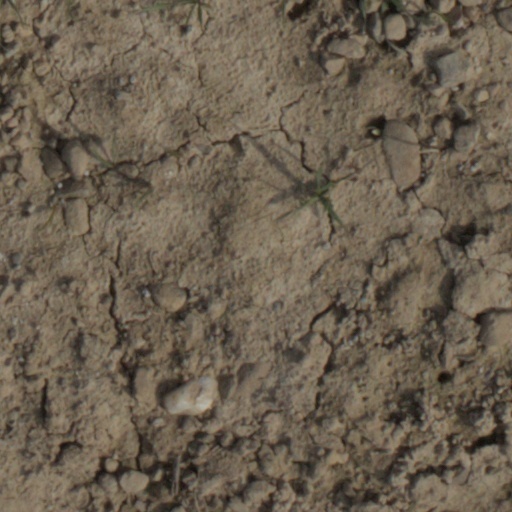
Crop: wheat